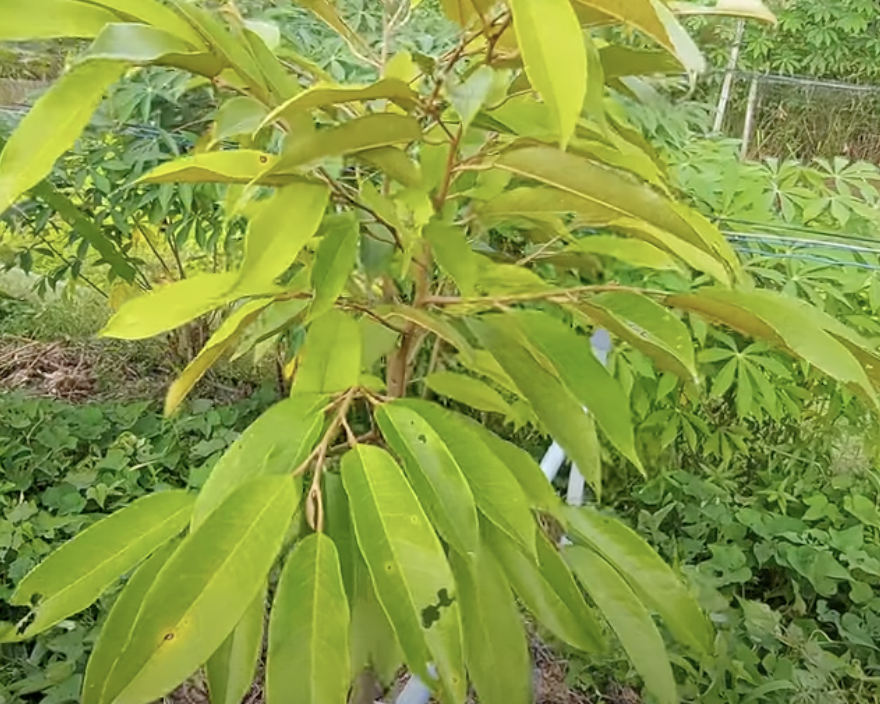
Label: yellow_leaf